César Alierta

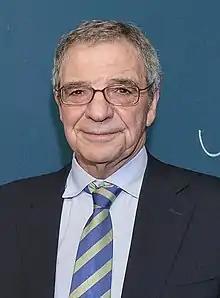
Alierta in 2014

César Alierta Izuel (5 May 1945 – 10 January 2024) was a Spanish businessman, who was the chief executive officer and chairman of Telefónica S.A. from 26 July 2000, until replaced by José María Álvarez-Pallete in 2016. He guided the company through a significant Latin American expansion. Alierta earned a bachelor's degree in law at the Universidad de Zaragoza (Spain) in 1967. Three years after his degree, he earned a master's degree in Business Administration at Columbia University in New York, United States.